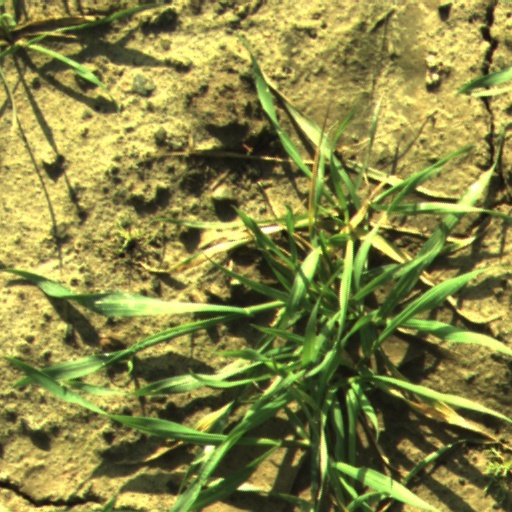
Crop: wheat